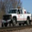
Label: truck